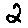
Label: 2